Lino DiSalvo

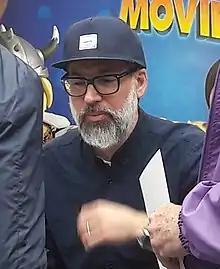
DiSalvo in 2019

Lino DiSalvo (born June 5, 1974) is an American animator, film director, writer and voice actor.